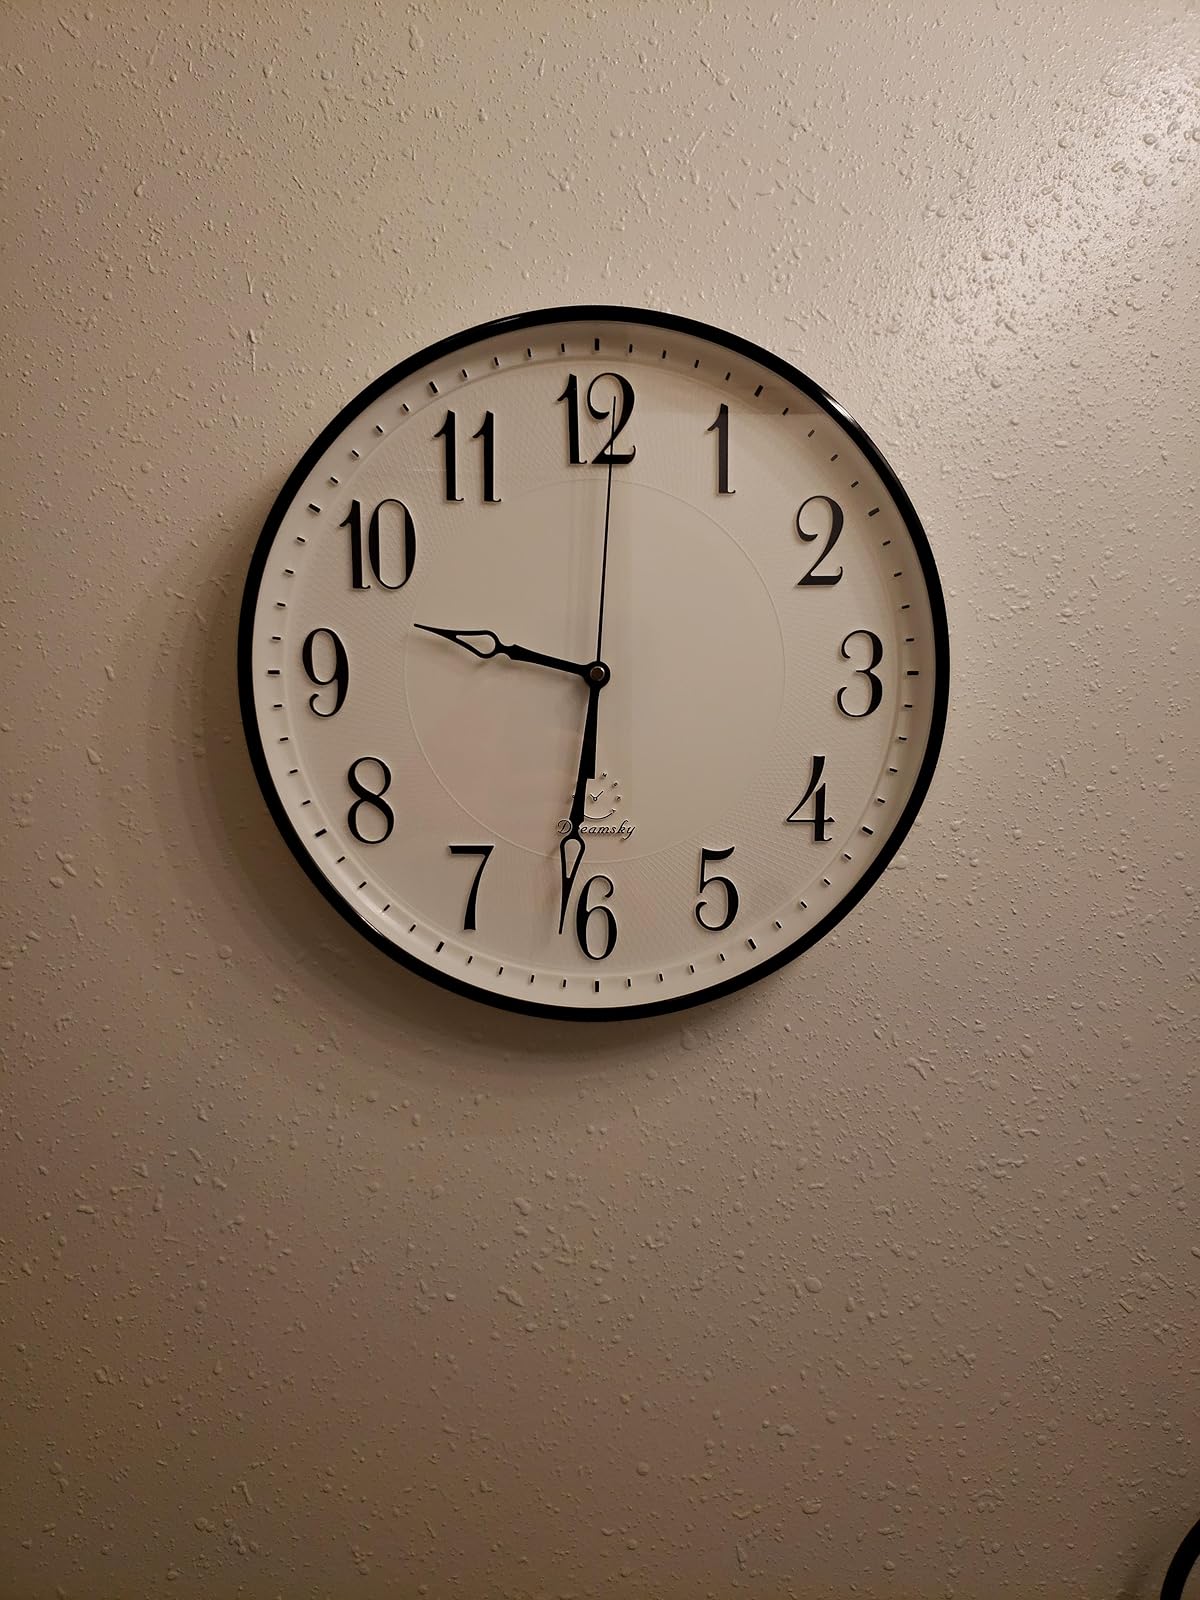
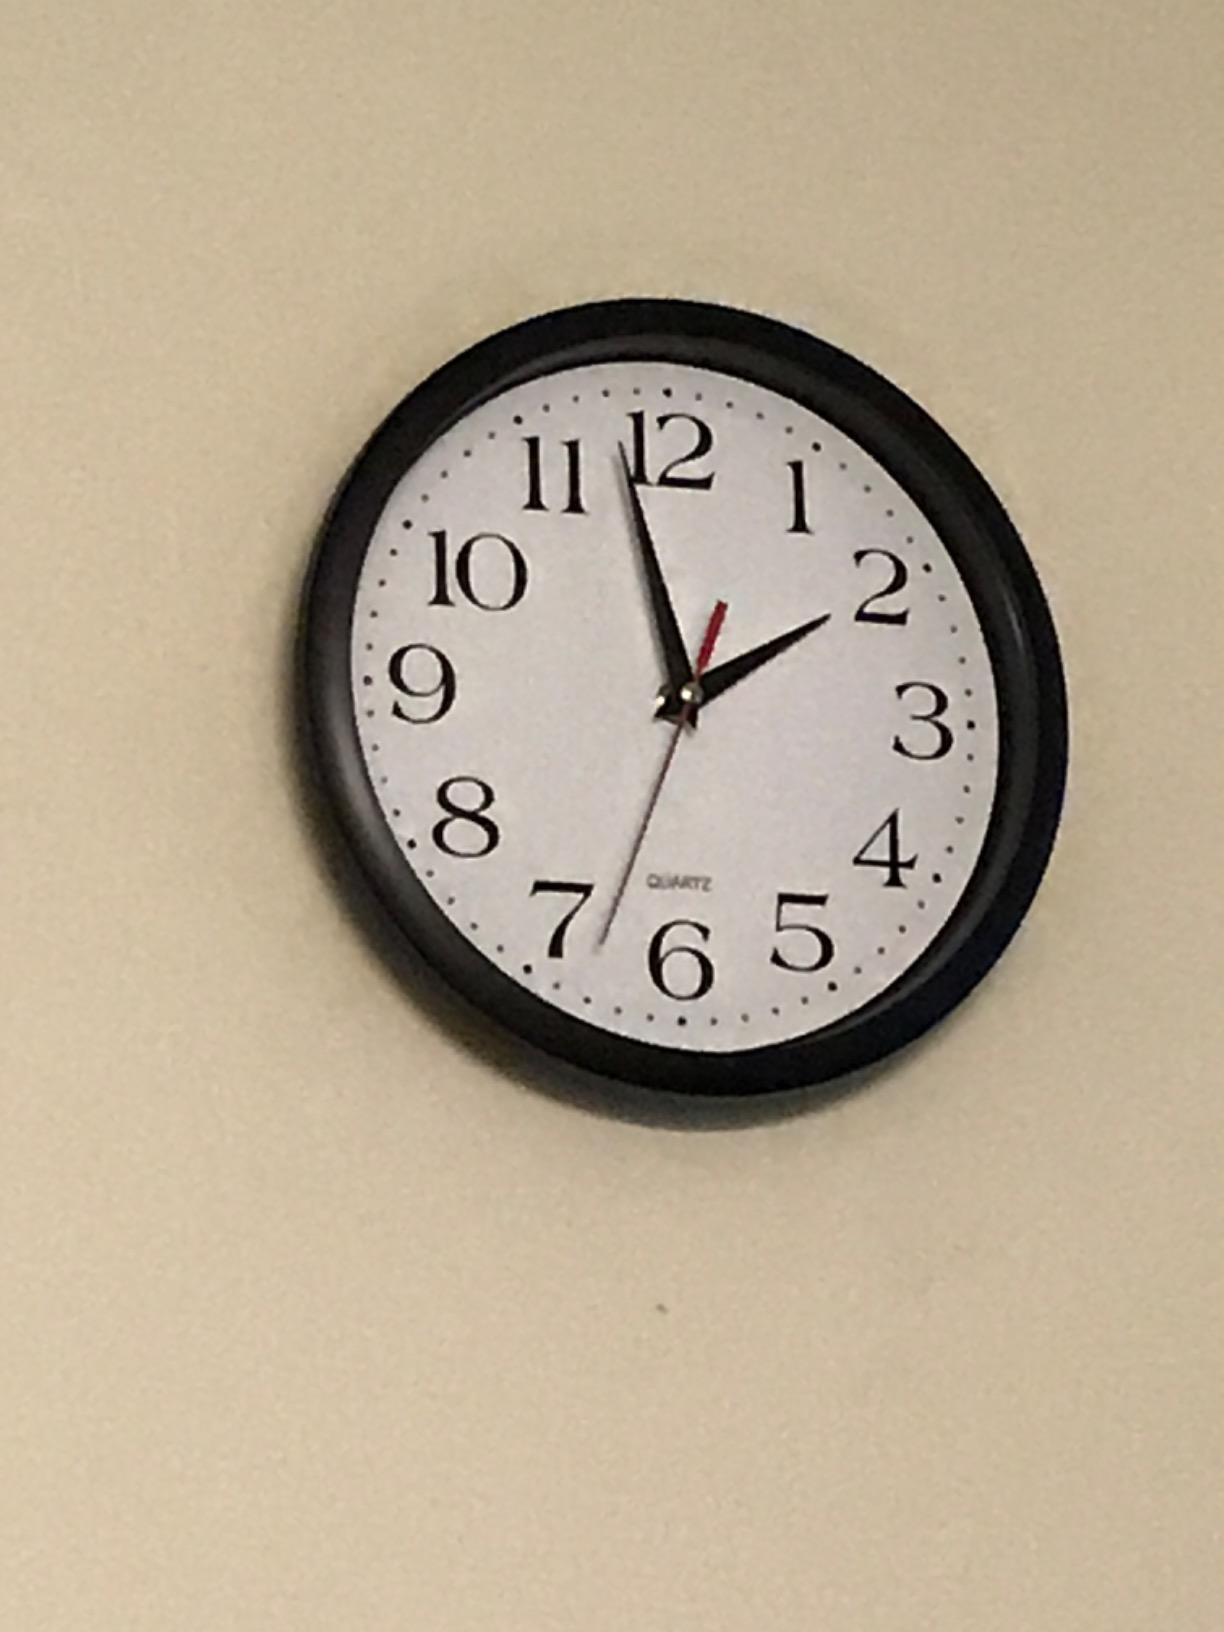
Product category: clock
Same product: no